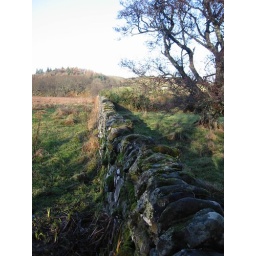
A stone wall in the fields near castle MacEwan